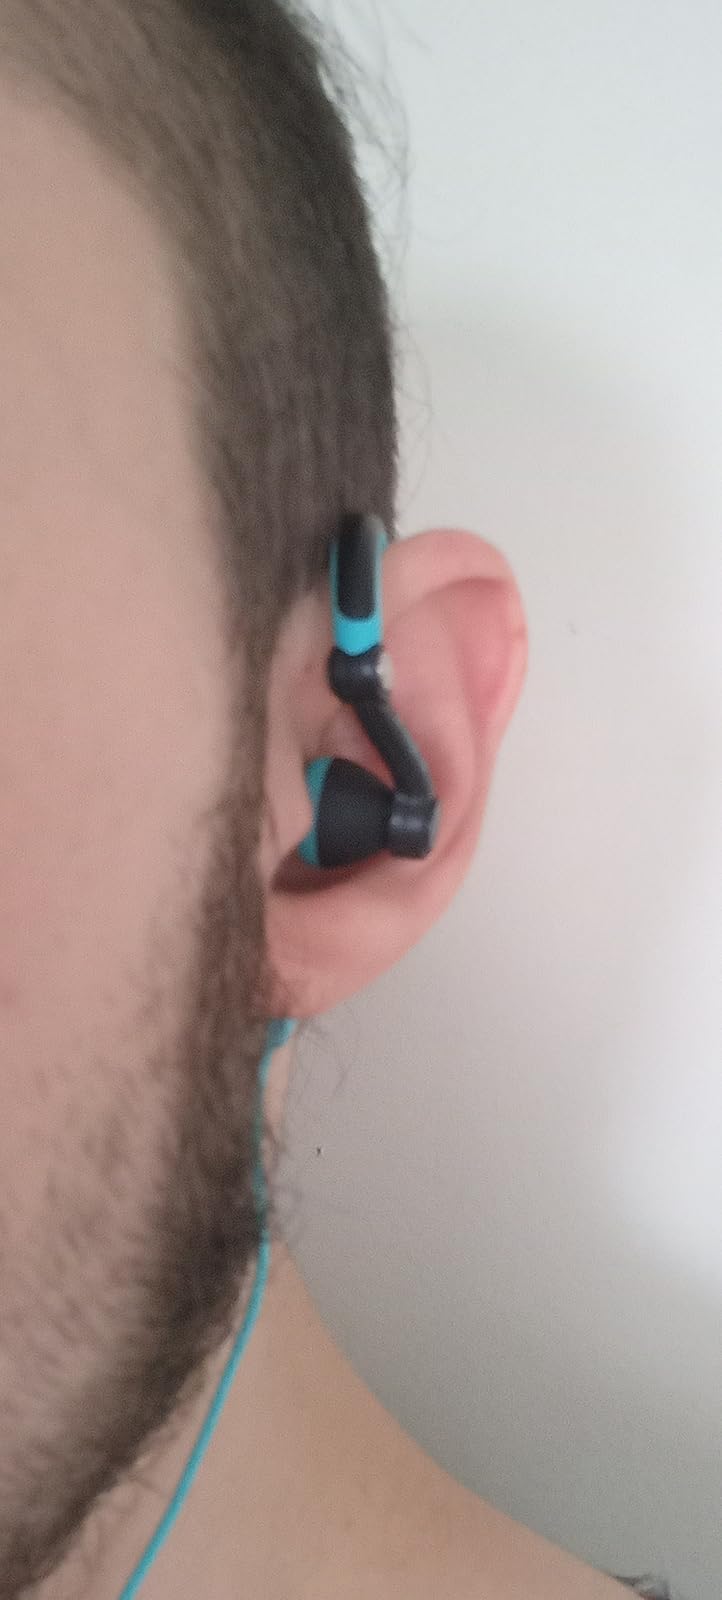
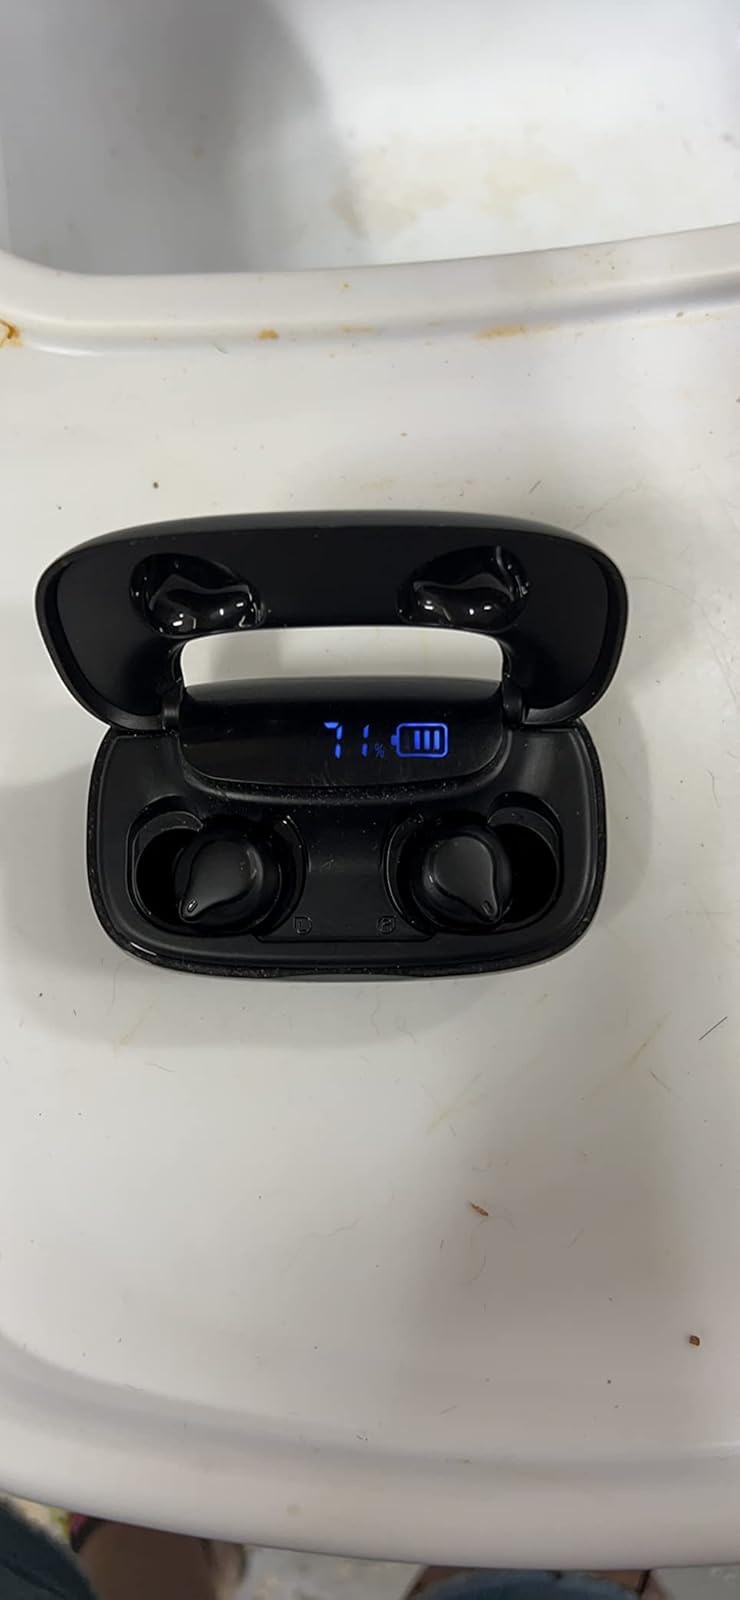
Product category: earbuds
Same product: no